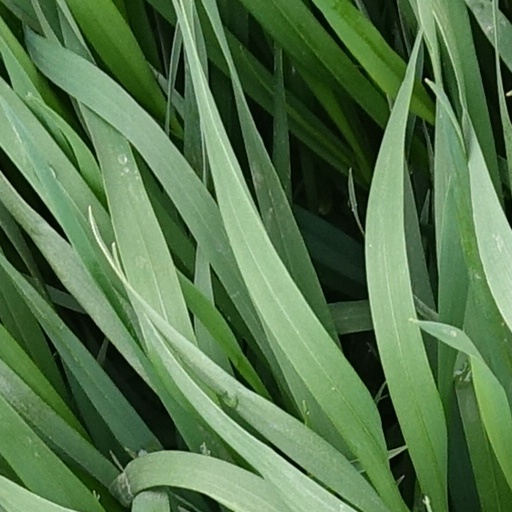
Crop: wheat